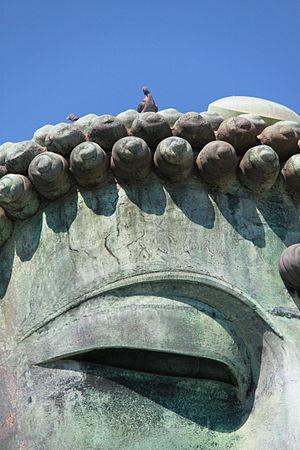
Le Kōtoku-in est un temple bouddhiste du Jōdo shū situé à Kamakura dans la préfecture de Kanagawa au Japon.